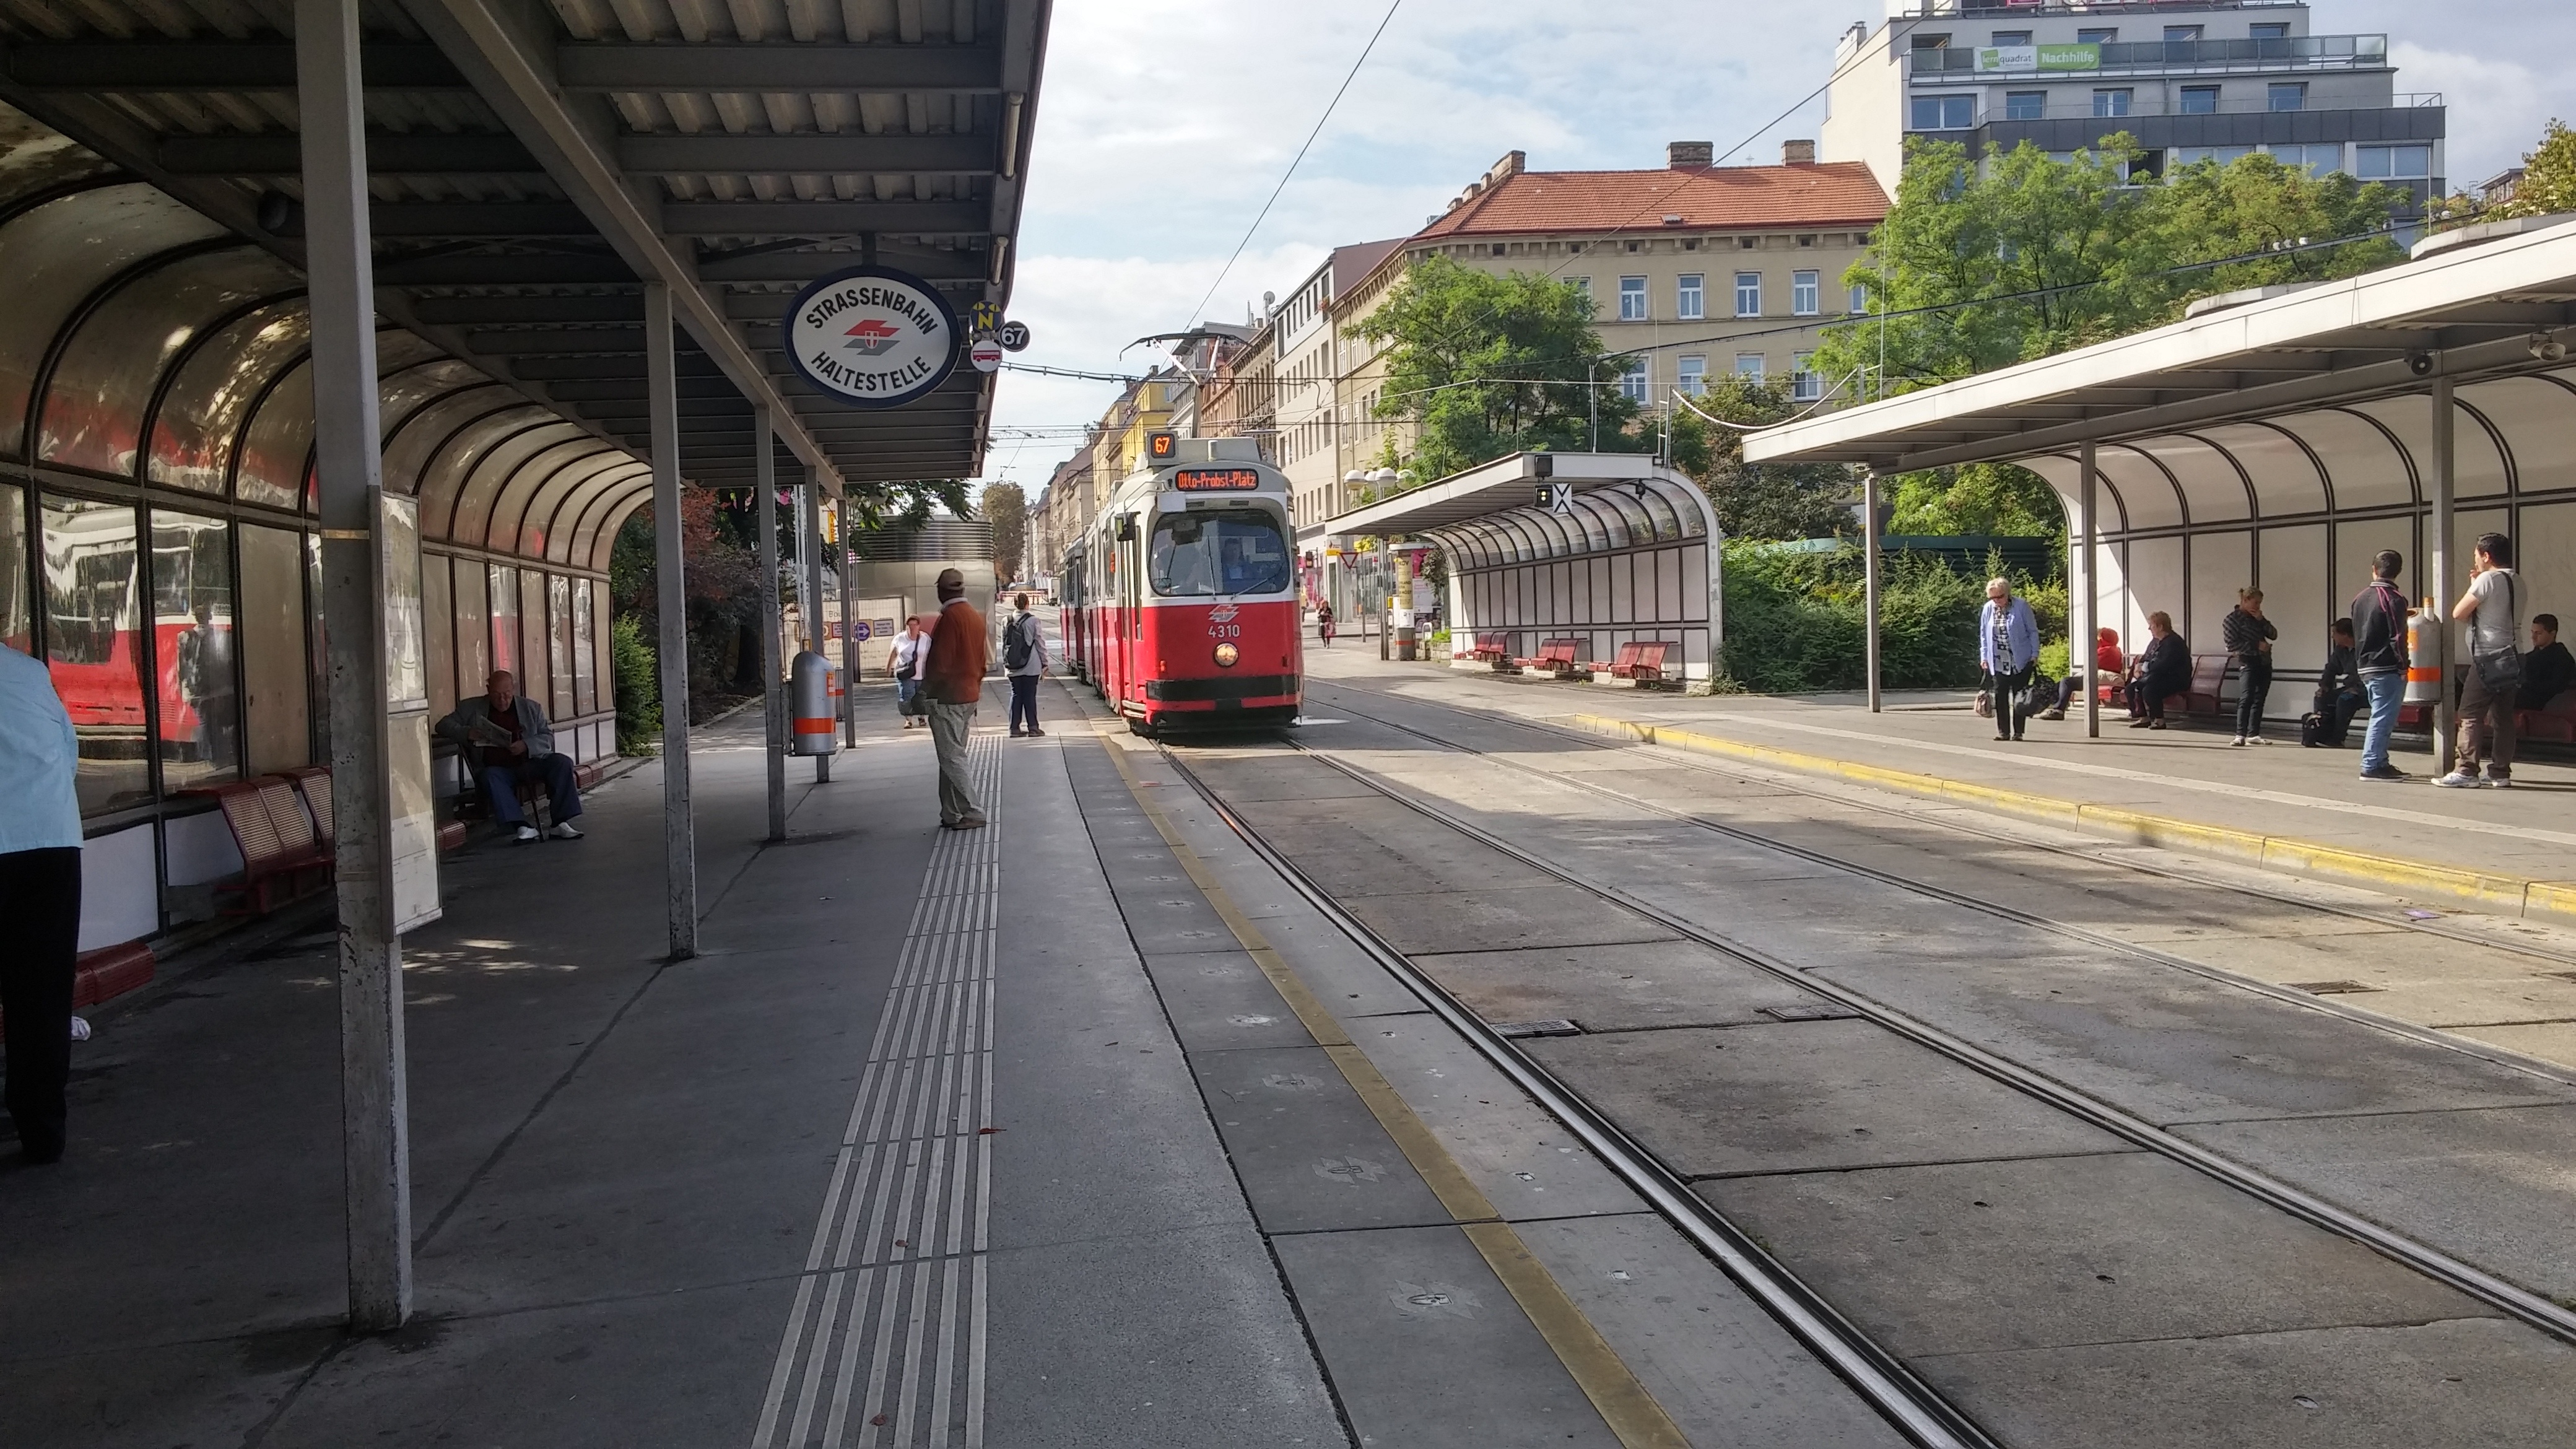
pedestrian, tram, transport, vehicle, train station, human, lane, public transport, austria, vienna, pnv, neighbourhood, bim, land vehicle, residential area, metropolitan area, reumannplatz, wiener lines